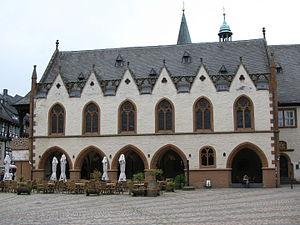
Goslar est une ville de Basse-Saxe. Elle est la capitale de l'arrondissement de Goslar. C'est une ville touristique très fréquentée et une porte d'entrée du secteur nord-occidental du massif du Harz.